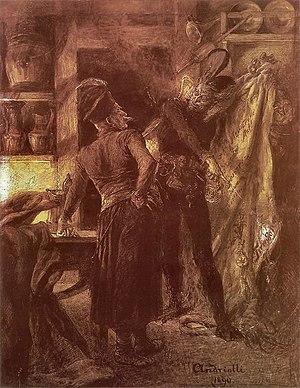
Pan Twardowski est, dans la littérature et le folklore polonais, un sorcier qui signa un pacte avec le diable, à l'image de Faust dans la littérature allemande : comme lui, il vendit son âme en échange de pouvoirs surnaturels, comme réaliser l'apparition de la défunte reine de Pologne Barbara Radziwiłł à la demande de son époux, le roi Sigismond II. Mais contrairement au personnage de Goethe, il eut une fin tragique. Ce conte existe en différentes versions et a été la base de plusieurs œuvres de fiction, dont une d'Adam Mickiewicz.
The Witcher 3: Wild Hunt est un jeu vidéo de type action-RPG développé par le studio polonais CD Projekt RED. Sorti le 19 mai 2015 sur PC, PlayStation 4 et Xbox One, puis sur Nintendo Switch le 15 octobre 2019, il fait suite narrativement à The Witcher et The Witcher 2: Assassins of Kings. Il est ainsi le troisième jeu vidéo à prendre place dans l'univers littéraire du Sorceleur, créé par l'écrivain polonais Andrzej Sapkowski, mais aussi le dernier à présenter les aventures de Geralt de Riv.
Leopold von Sacher-Masoch, né le 27 janvier 1836 à Lemberg en royaume de Galicie et de Lodomérie et mort le 9 mars 1895 à Lindheim, est un historien et écrivain journaliste. Le mot masochisme est formé à partir de son nom.